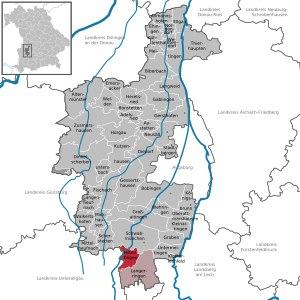
Hiltenfingen est une commune allemande de Bavière située dans l'arrondissement d'Augsbourg et le district de Souabe.